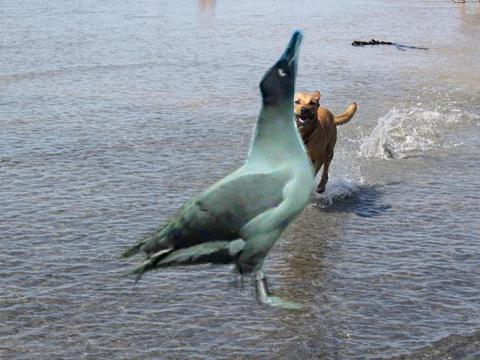
Bird species: Sooty_Albatross
Bird type: waterbird
Background: water